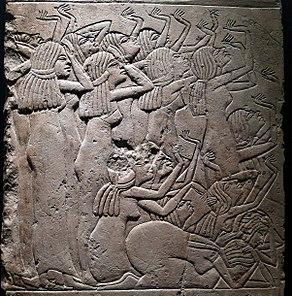
Lamentations pendant l’enterrement (pleureuses) – détail central
Dans les cérémonies funéraires de l’Égypte Antique, les pleureuses, par leurs cris et les versets scandés, rythmaient le transport de la dépouille vers sa dernière demeure.
Seth est l'une des plus anciennes divinités égyptiennes. Sa représentation, au museau effilé et aux oreilles dressées mais tronquées, est une composition hybride née de l'imaginaire des Égyptiens des temps prédynastiques. Cette iconographie monstrueuse est peut-être inspirée de l'oryctérope, un termitivore, fouisseur des savanes africaines. Dans le mythe, Seth est le dieu de la confusion, du désordre et de la perturbation, ce que souligne l'écriture hiéroglyphique dans laquelle l'animal séthien sert de déterminatif pour des concepts négatifs.